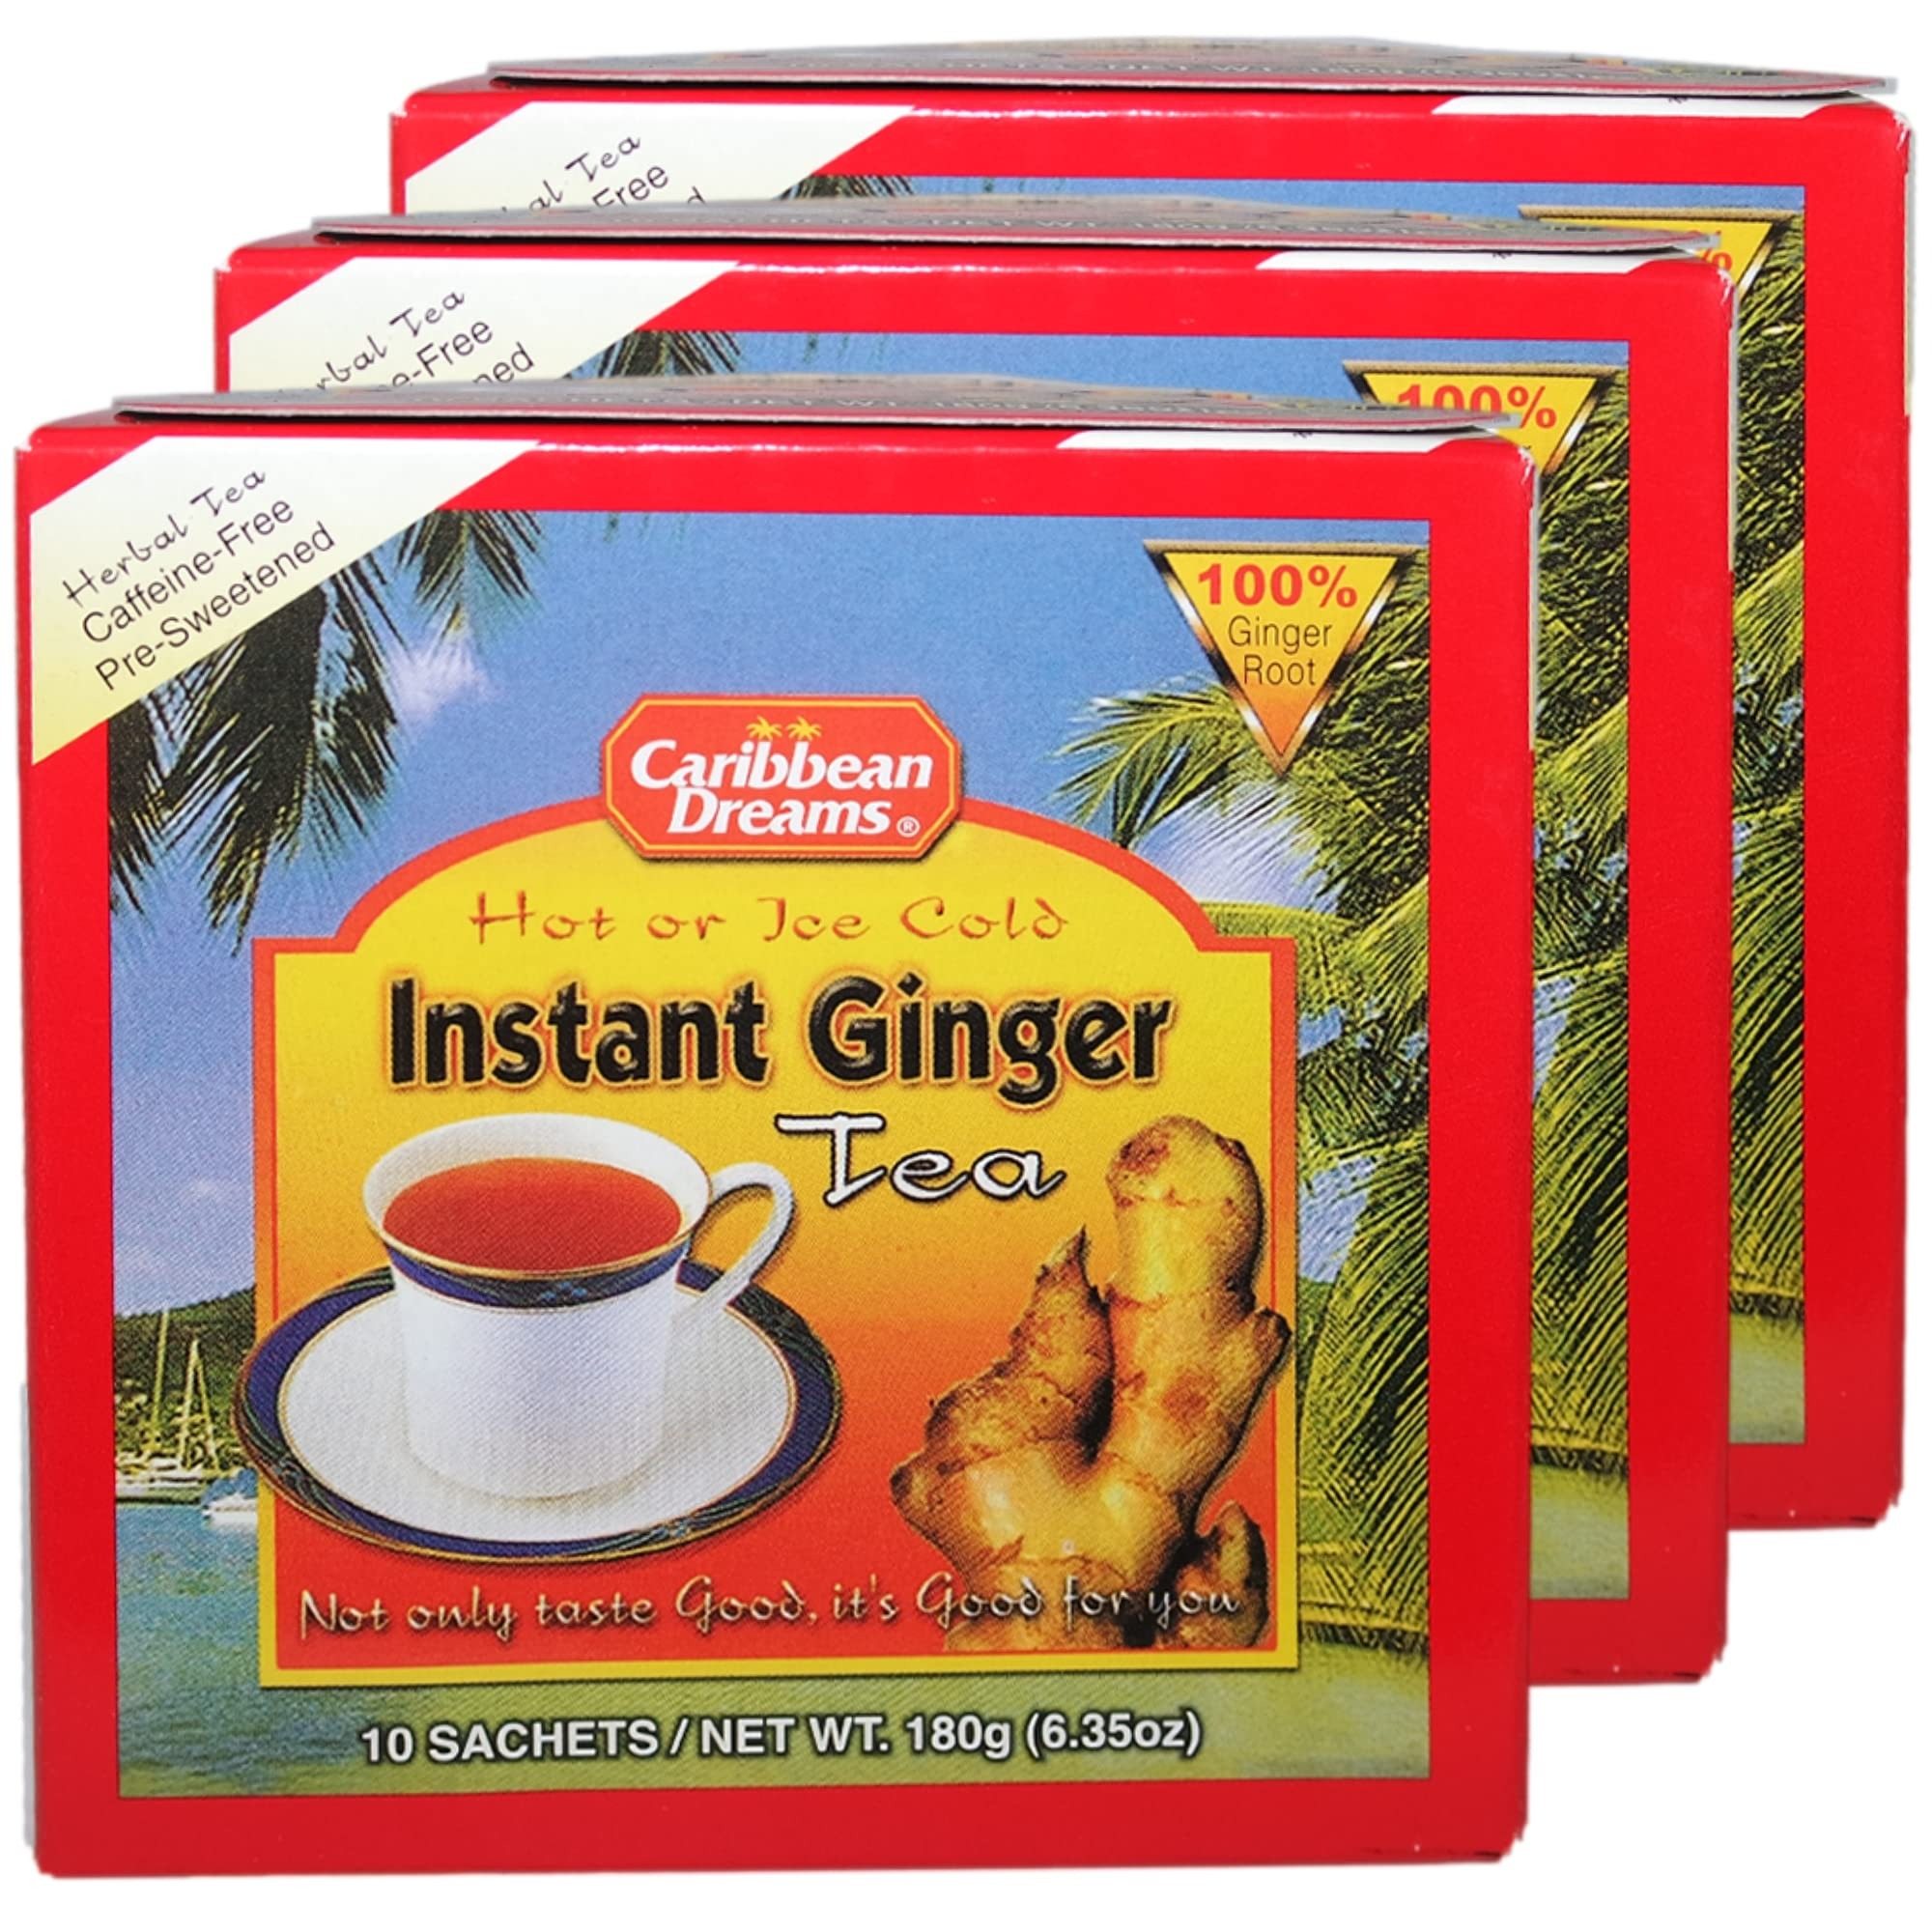
Item Name: Caribbean Dreams Instant Ginger Tea, Sweetened, 18g (Pack of 3) - Total 30 Tea Bags
Bullet Point 1: WARMING GINGER FLAVOR: Indulge in the comforting and spicy taste of ginger, expertly blended into every sip for a warming and invigorating experience.
Bullet Point 2: CONVENIENTLY SWEETENED: Enjoy the perfect balance of sweetness in every cup, as this instant ginger tea comes pre-sweetened for a delightful taste without the hassle.
Bullet Point 3: PACK OF 3: Experience the convenience of three individual boxes, each containing 10 x 18g of instant ginger tea sachets, ideal for home, office, or travel use. Total 30 Sachets
Bullet Point 4: QUICK AND EASY: Simply add hot water to the instant ginger tea mix for a delicious beverage in seconds, perfect for those on the go or seeking a quick pick-me-up.
Bullet Point 5: VERSATILE BEVERAGE: Whether enjoyed hot or cold, this instant ginger tea offers versatility in preparation, allowing you to customize your drink to suit your preferences.
Value: 3.0
Unit: Count

Price: 20.45